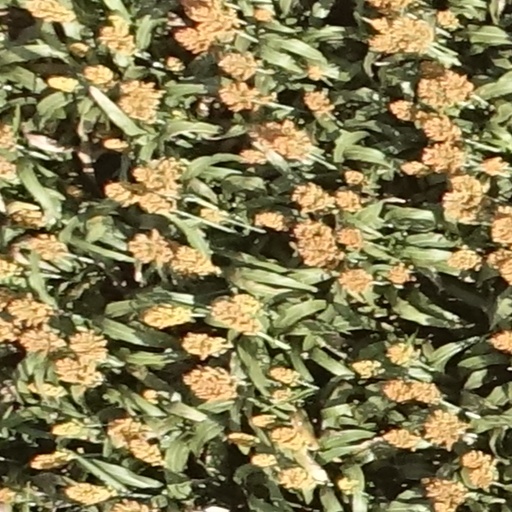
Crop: sorghum